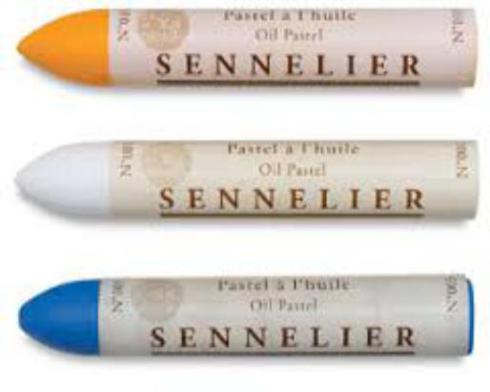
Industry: Necessities